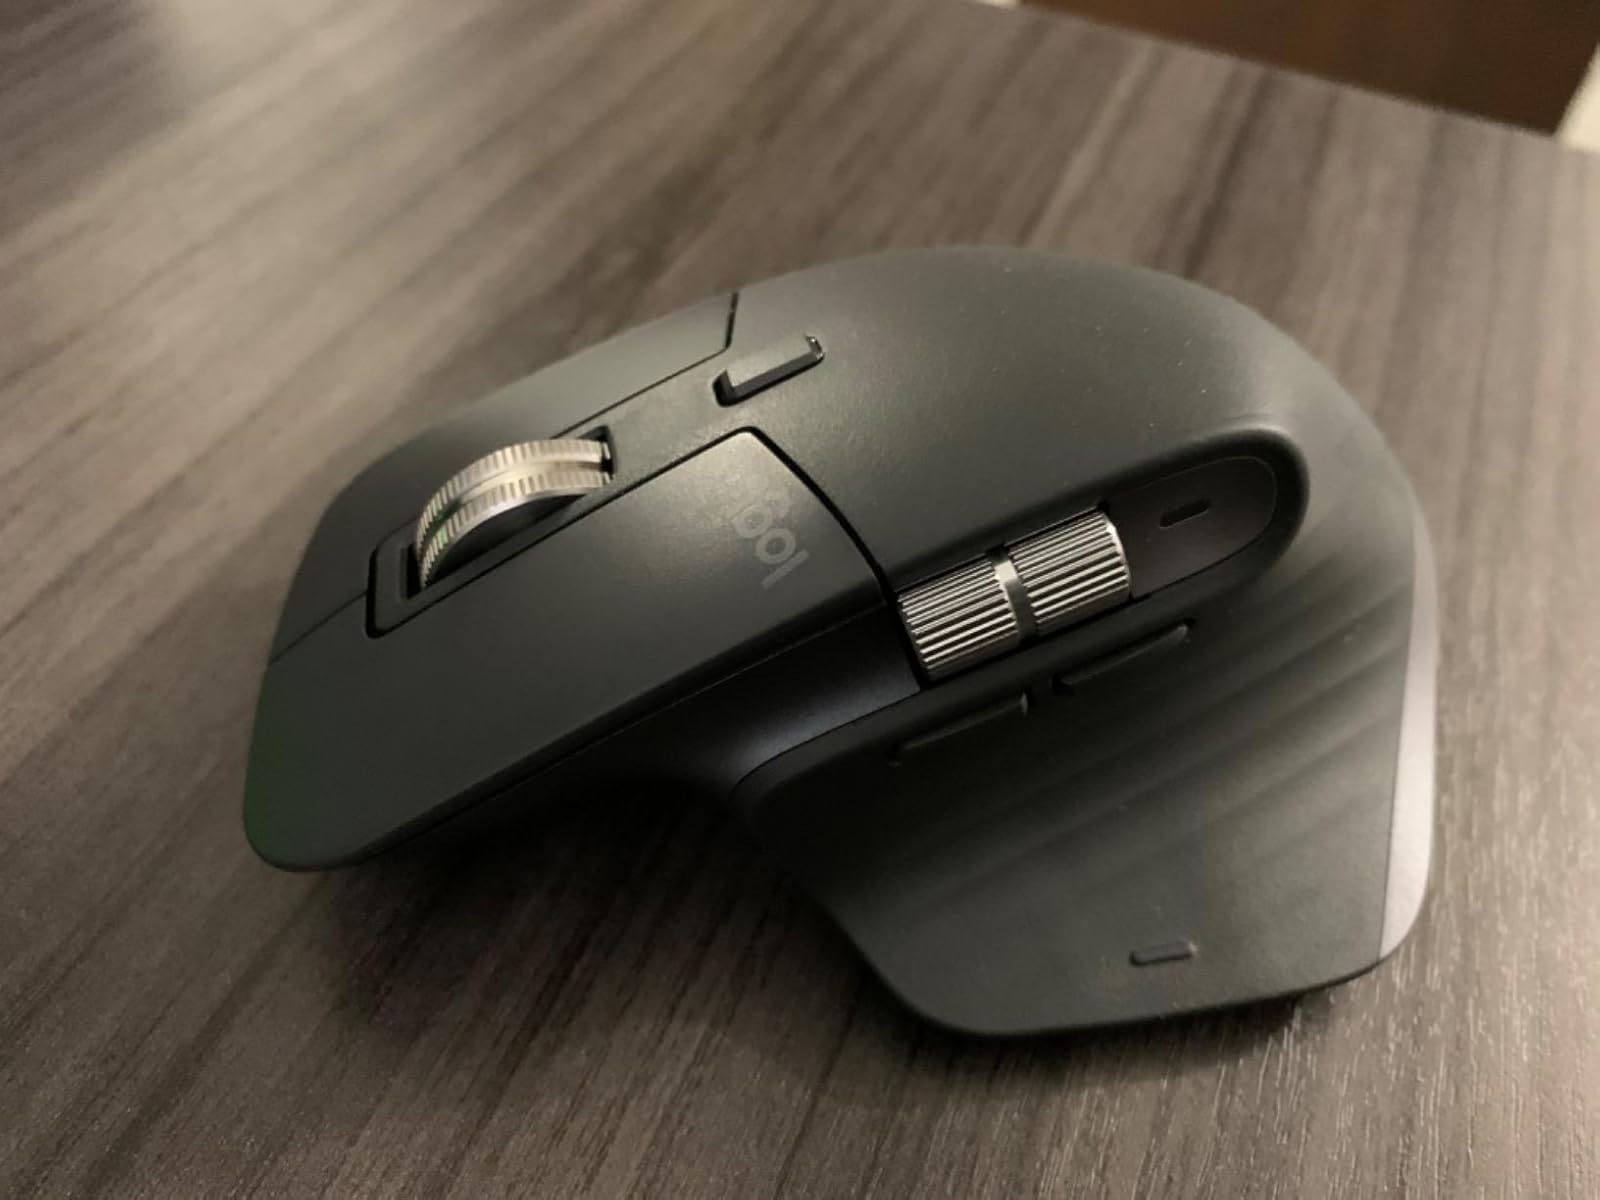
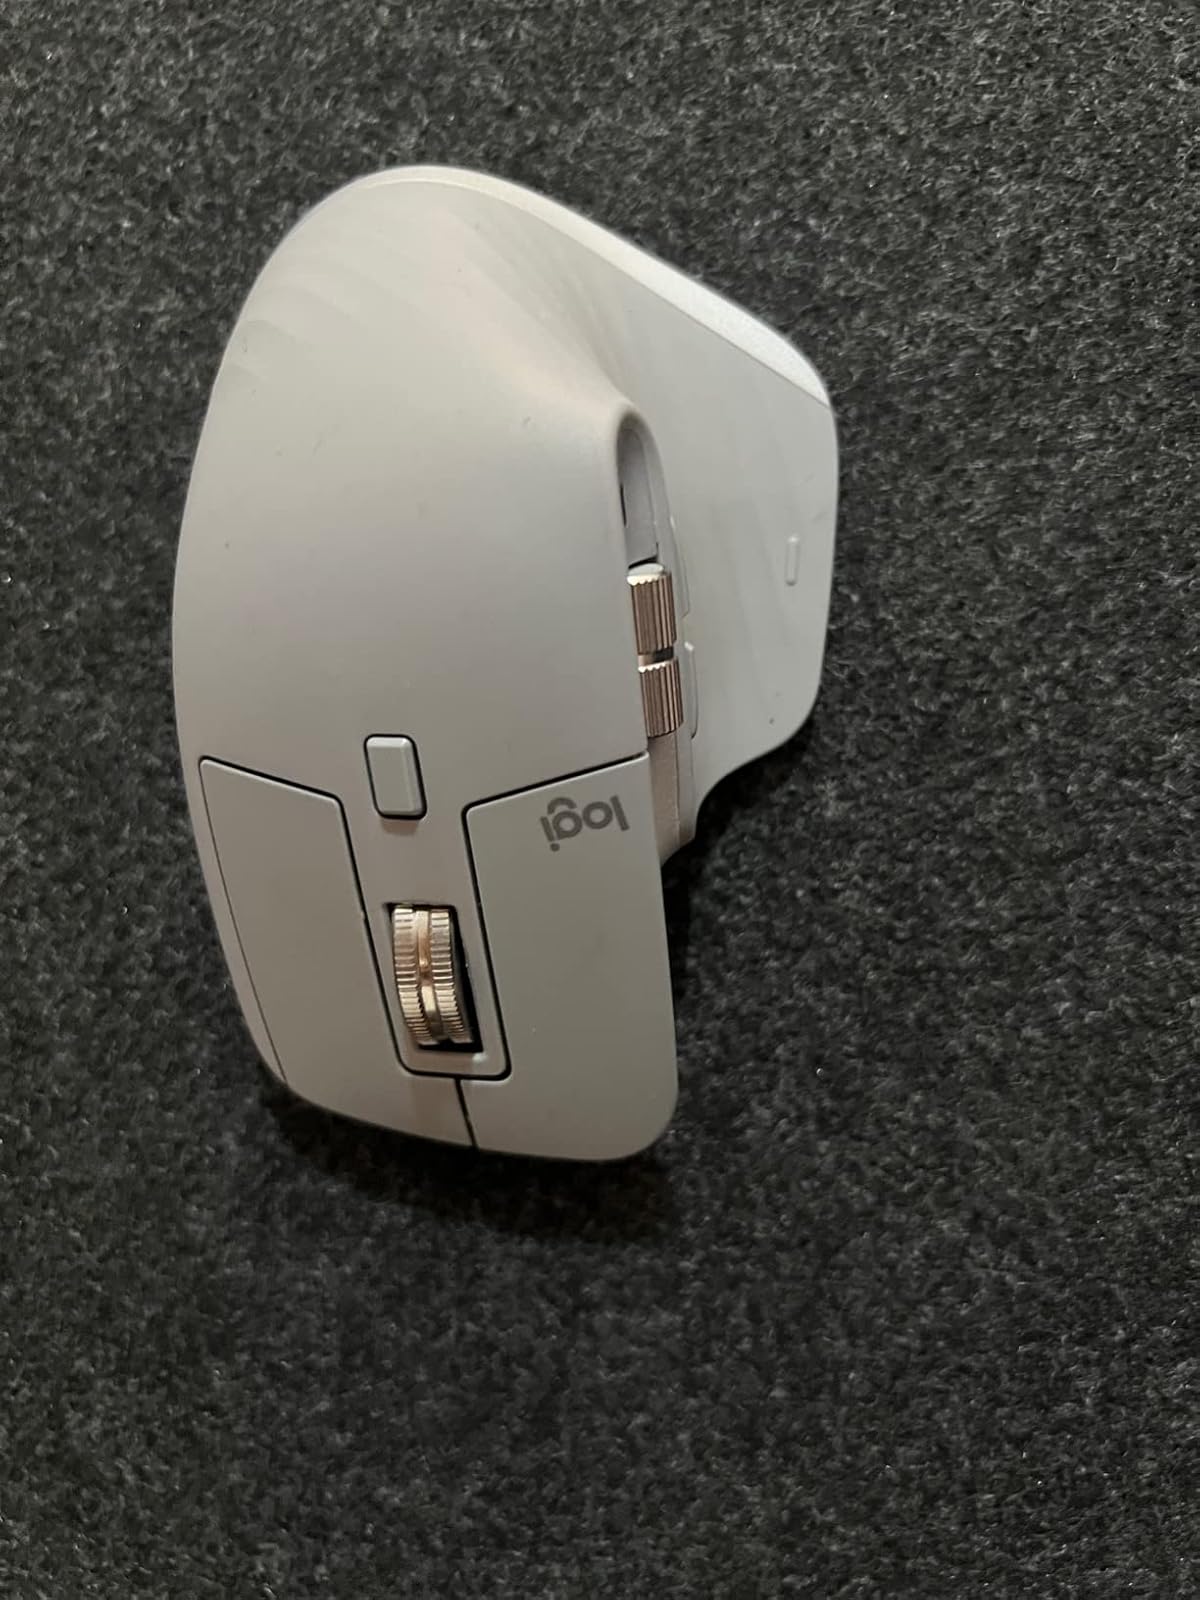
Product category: mouse
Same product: no